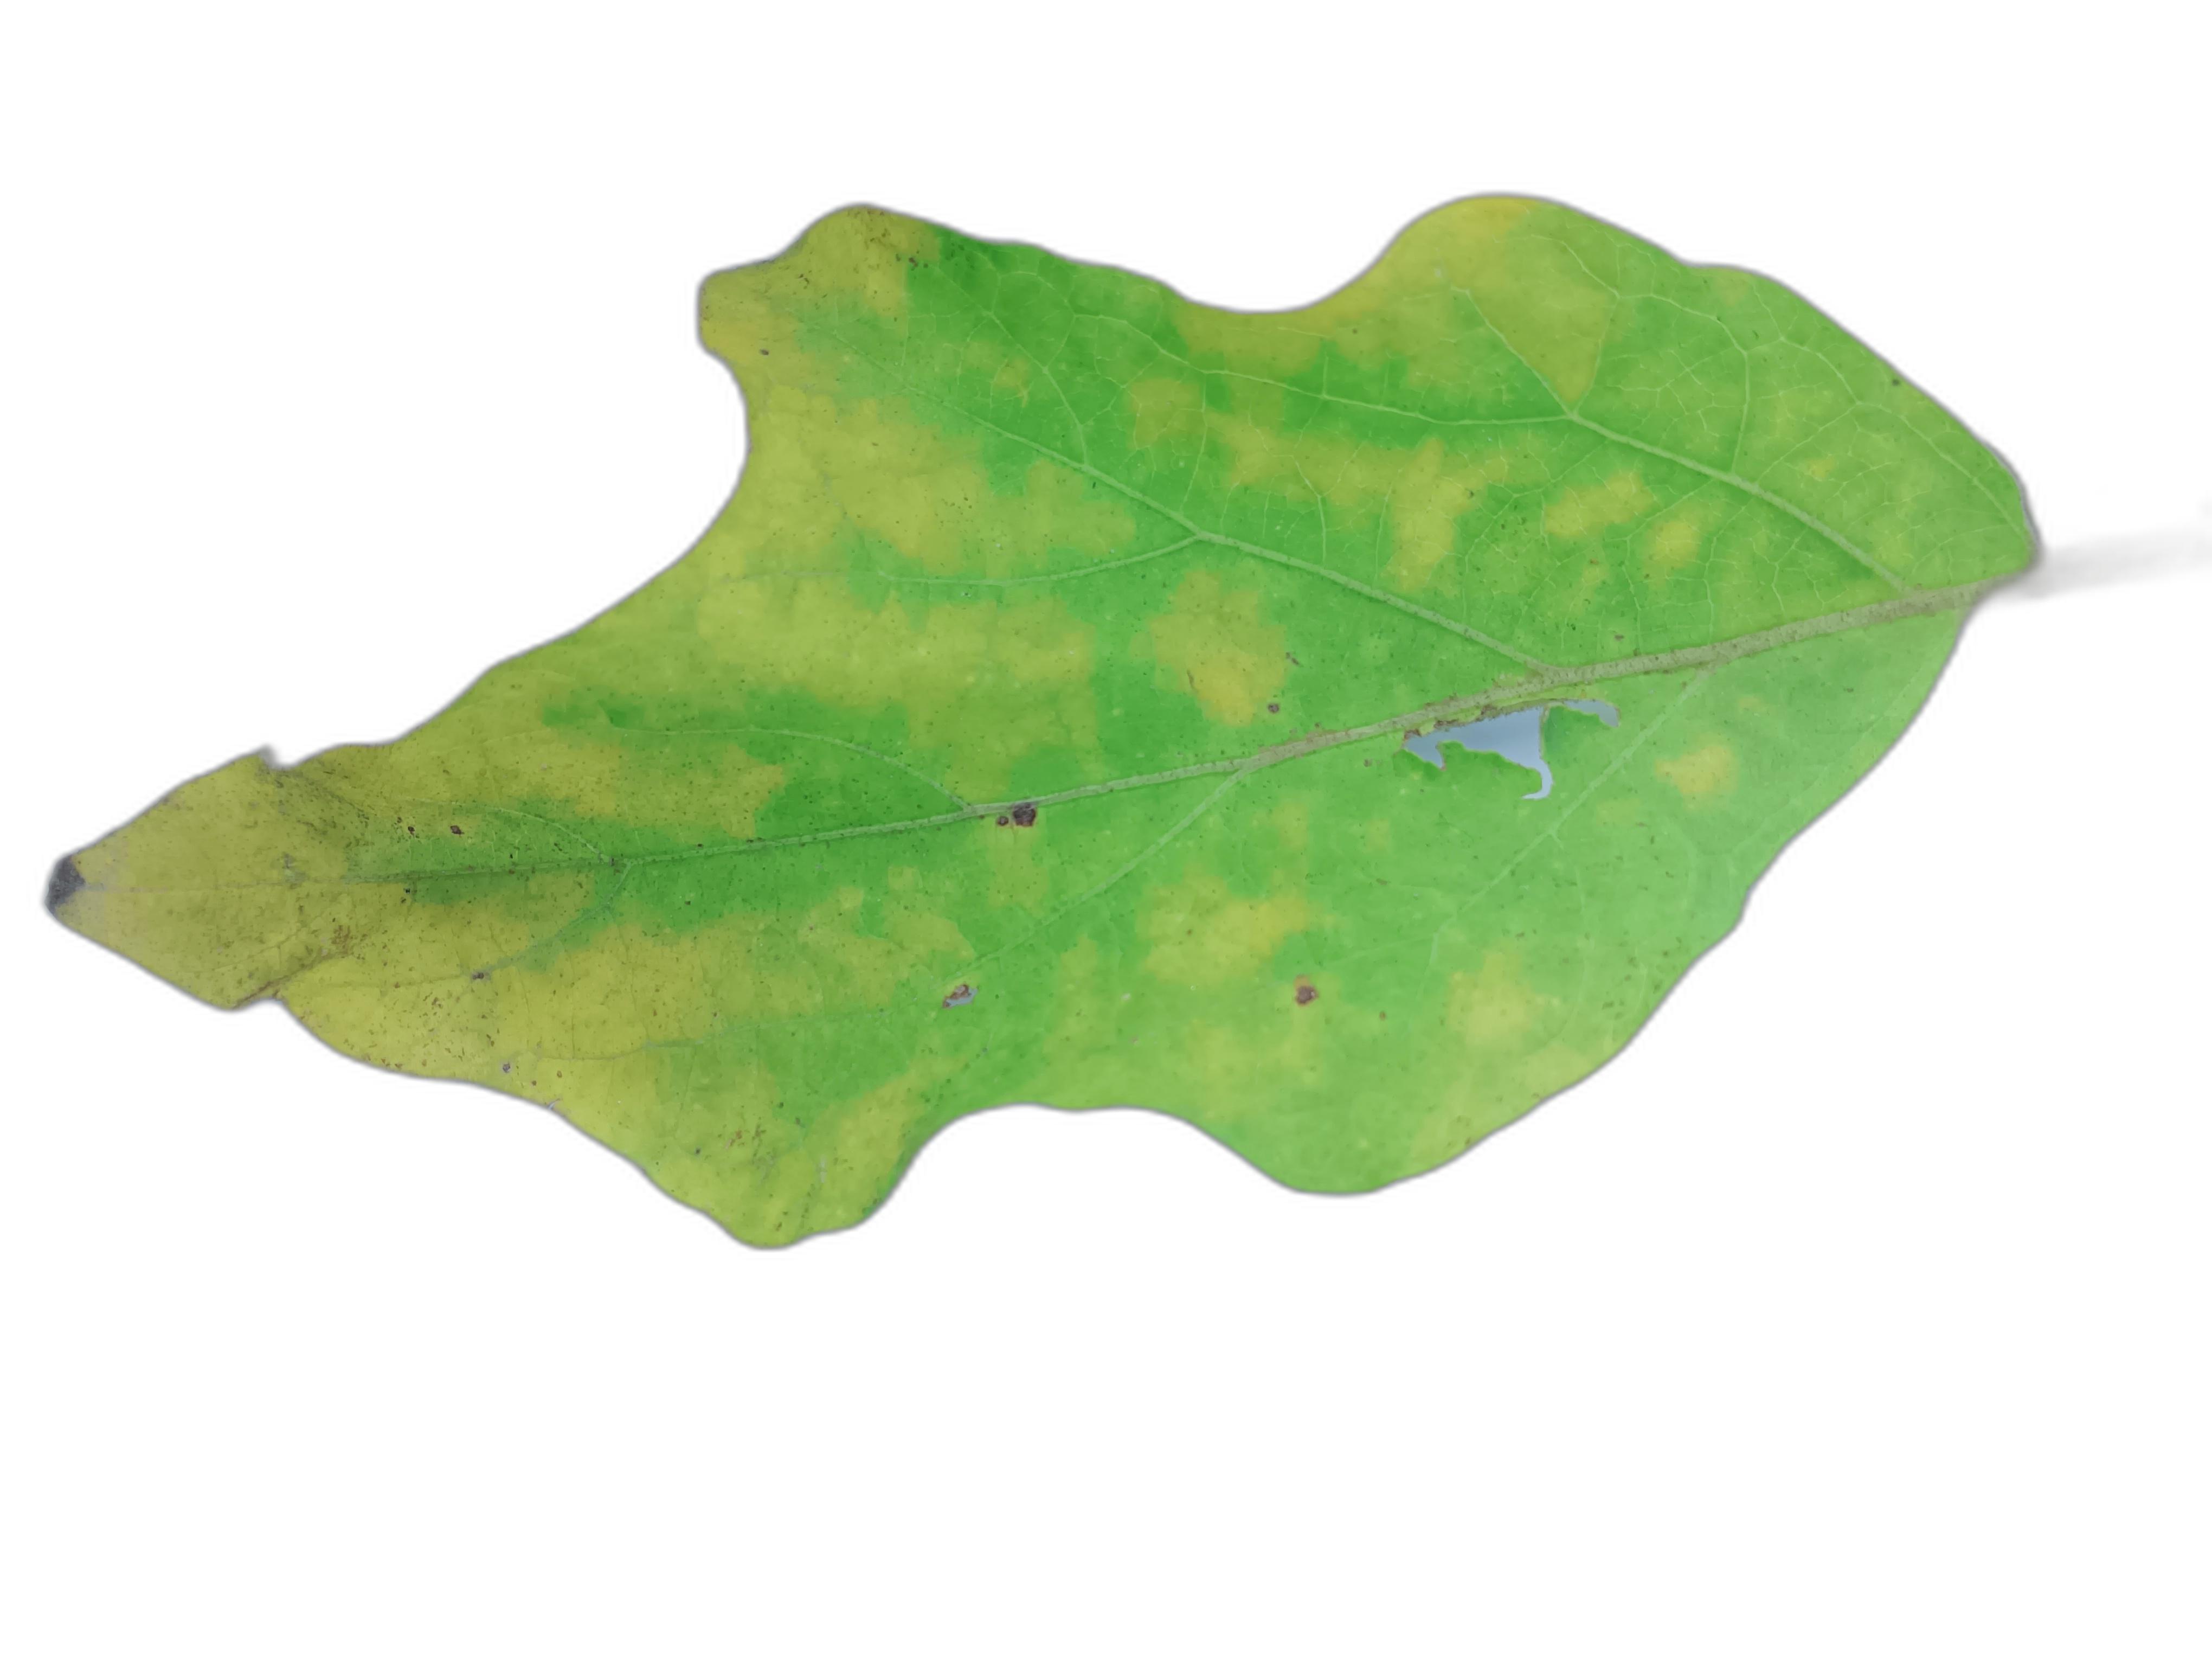
Label: Mosaic Virus Disease